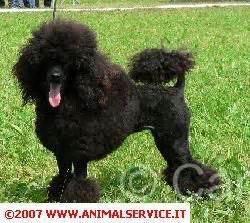
Label: cane